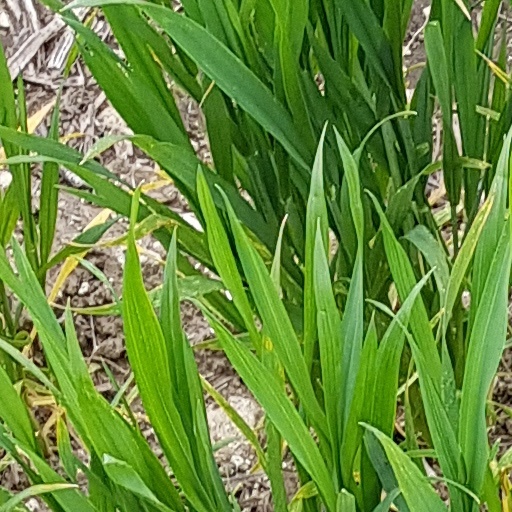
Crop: wheat